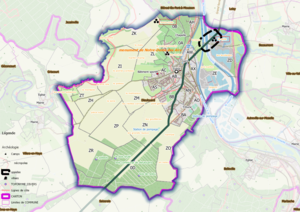
Dieulouard (ban communal) OSM et Qgis, mentions additionnelles.
Dieulouard est une commune française située dans le département de Meurthe-et-Moselle en région Grand Est.